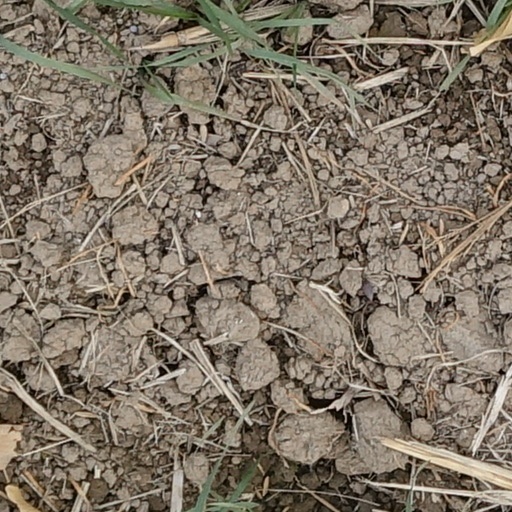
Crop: wheat